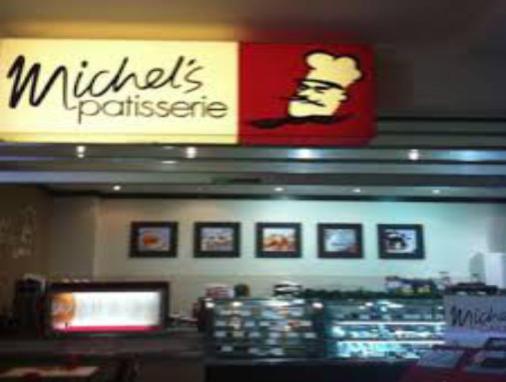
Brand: michel's patisserie
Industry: Food